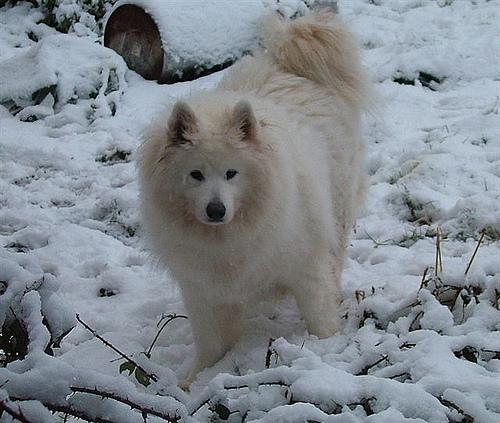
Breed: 2192-n000088-Samoyed